3.6.9

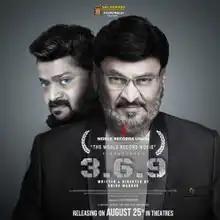
Release poster

3.6.9 is a 2023 Indian Tamil-language science fiction film written and directed by Shiva Madhav. The film stars K. Bhagyaraj and PGS, who produced the film under the banner of PGS Productions.